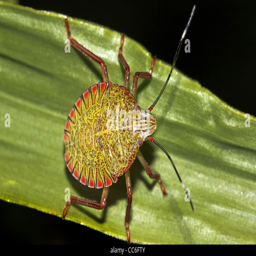
an interesting and brightly colored bug